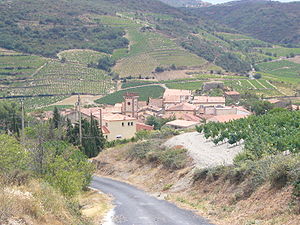
Planèzes
Planèzes er en by og kommune i departementet Pyrénées-Orientales i Sydfrankrig.